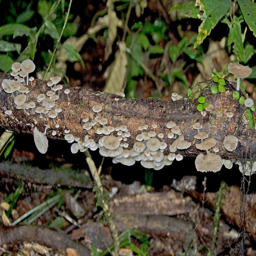
fungus growing on a fallen tree branch